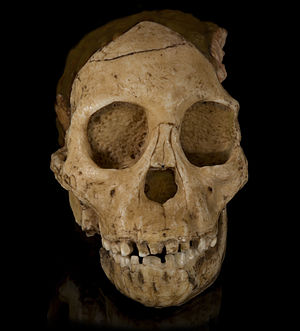
Menneskehedens vugge
Rekonstruktion af en Australopithecus africanus
Menneskehedens vugge er et fællesnavn for et verdensarvområde i Sydafrika, 50 km nordvest for Johannesburg. Området omfatter 474 km² som indeholder flere kalkstens-grotter med en række fundsteder for fossile spor efter tidlige hominider.